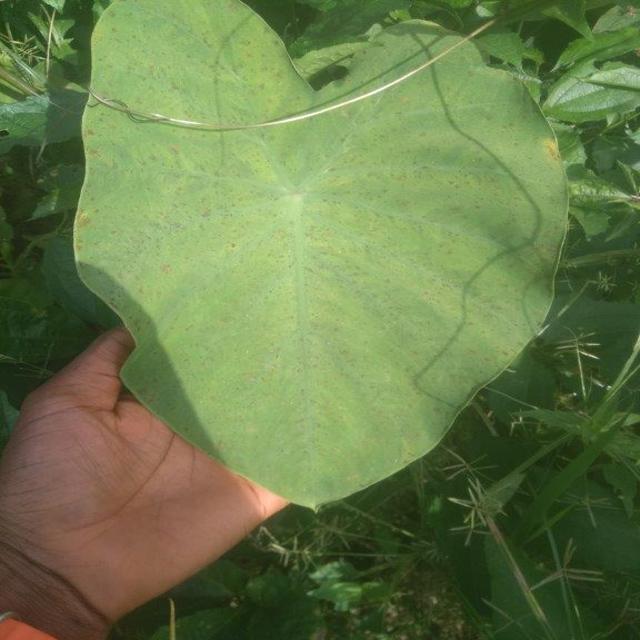
Label: Early_Blight